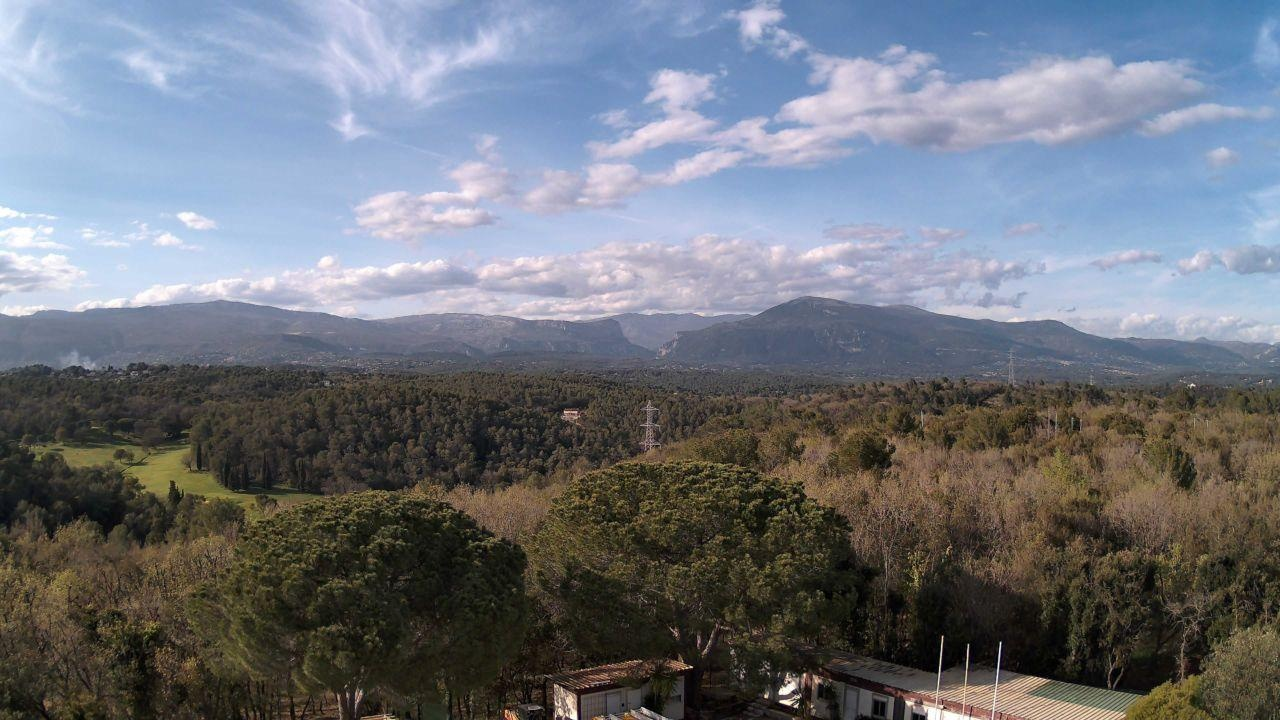
Fire: no
Smoke: no